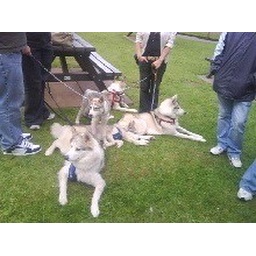
kimba and kaiser in the blue harneness laid down. Saskia and wold in red harnesses and Suka standing up.